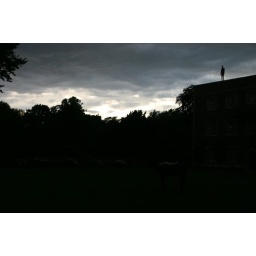
a lot of strange, apparently contemporary sculptures all over the Jesus college. notice the standing man on top of the building